125th Street station (IRT Broadway–Seventh Avenue Line)

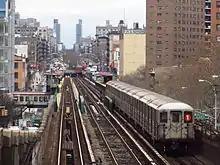

The viaduct was originally known as Manhattan Valley Viaduct, a name it shared with the nearby pedestrian and street viaduct over Riverside Drive. The 125th Street station is the only station on the viaduct, which bridges Manhattanville from 122nd to 135th Streets. The viaduct allows the trains to remain relatively level and avoid steep grades while traversing the valley. An elevated steel structure with simple steel supports, as used in other parts of the IRT, was not feasible because of the oblique intersection of 125th Street (originally Manhattan Street) and Broadway. A streetcar ran along Manhattan Street, and the steel support columns would have conflicted with the trolley path. The choices were a realignment of the street, or a pillarless span over the intersection.